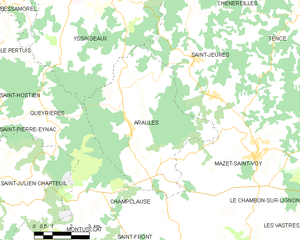
Araules est une commune française située dans le département de la Haute-Loire, en région Auvergne-Rhône-Alpes.